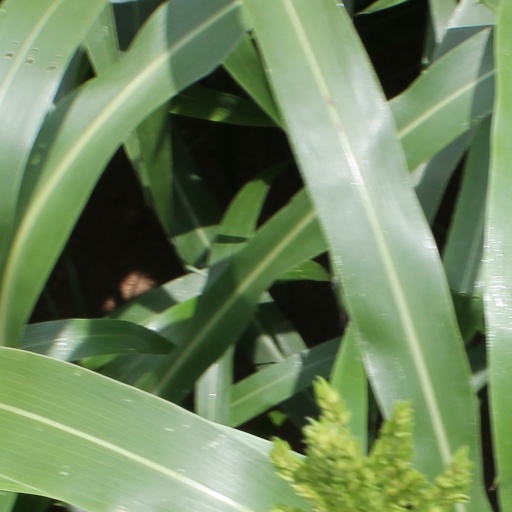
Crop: sorghum